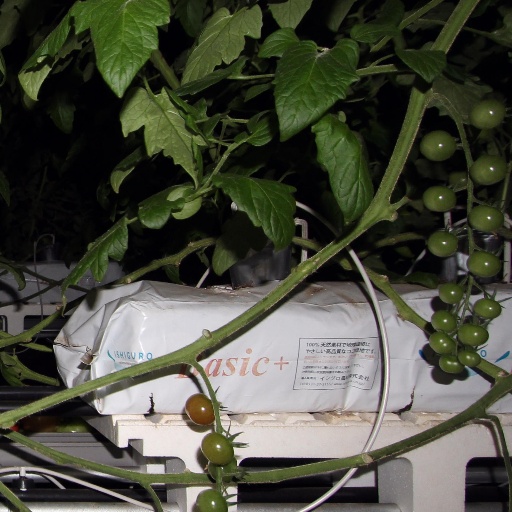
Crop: tomato